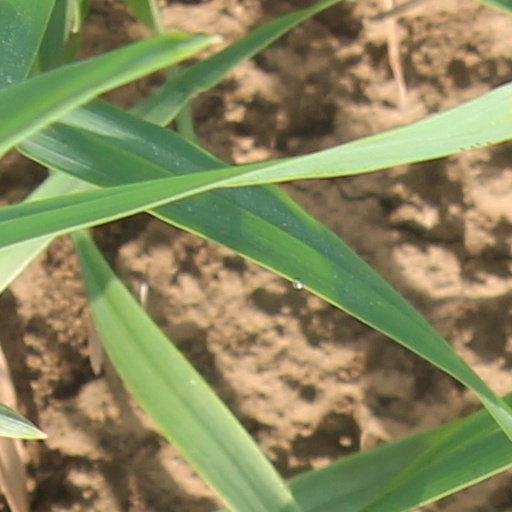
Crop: wheat